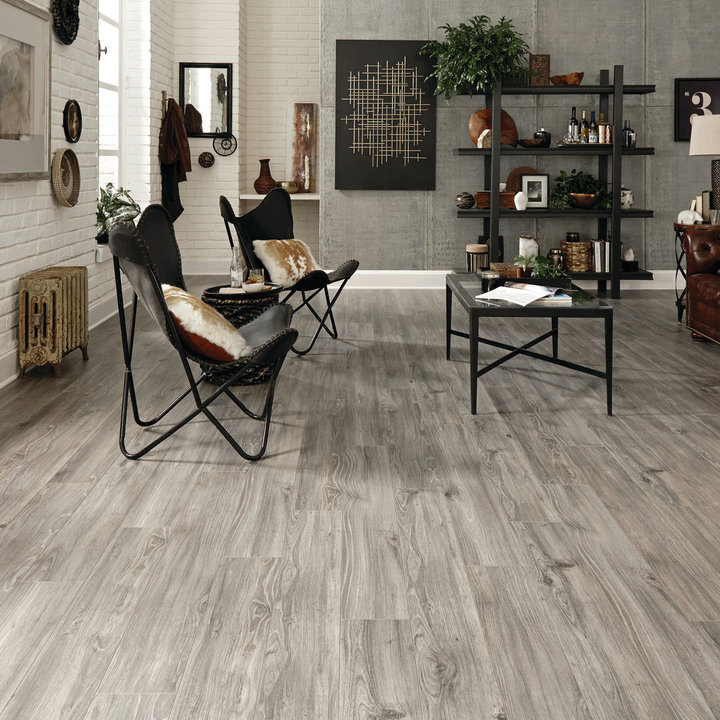
Style: Modern